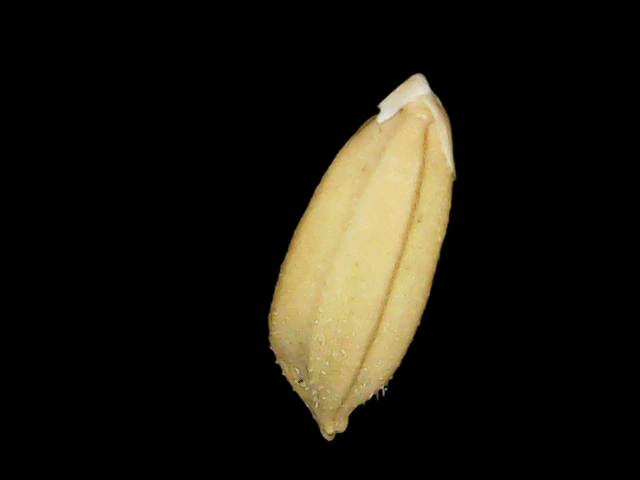
Rice variety: Binadhan10